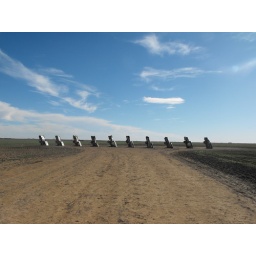
These are old cars planted bonnet down in the mud in a field alongside route 66